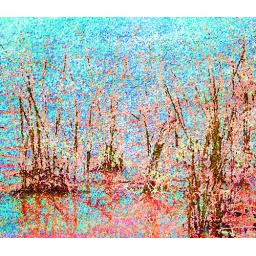
Texture created from sandstone rock over photo of reeds at lake edge